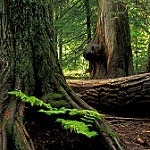
Label: glacier